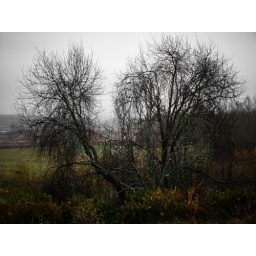
An eery tree in my folks house backyard